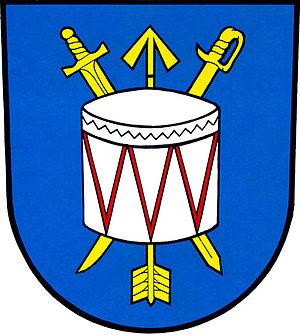
Valšov est une commune du district de Bruntál, dans la région de Moravie-Silésie, en Tchéquie. Sa population s'élevait à 247 habitants en 2018.